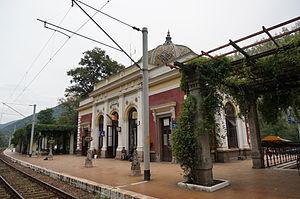
La gare, classée monument historique.